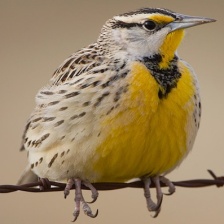
Species: EASTERN MEADOWLARK
Scientific name: STURNELLA MAGNA